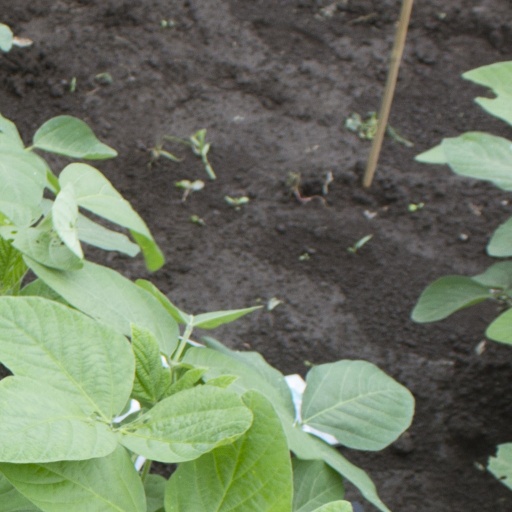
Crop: soybean